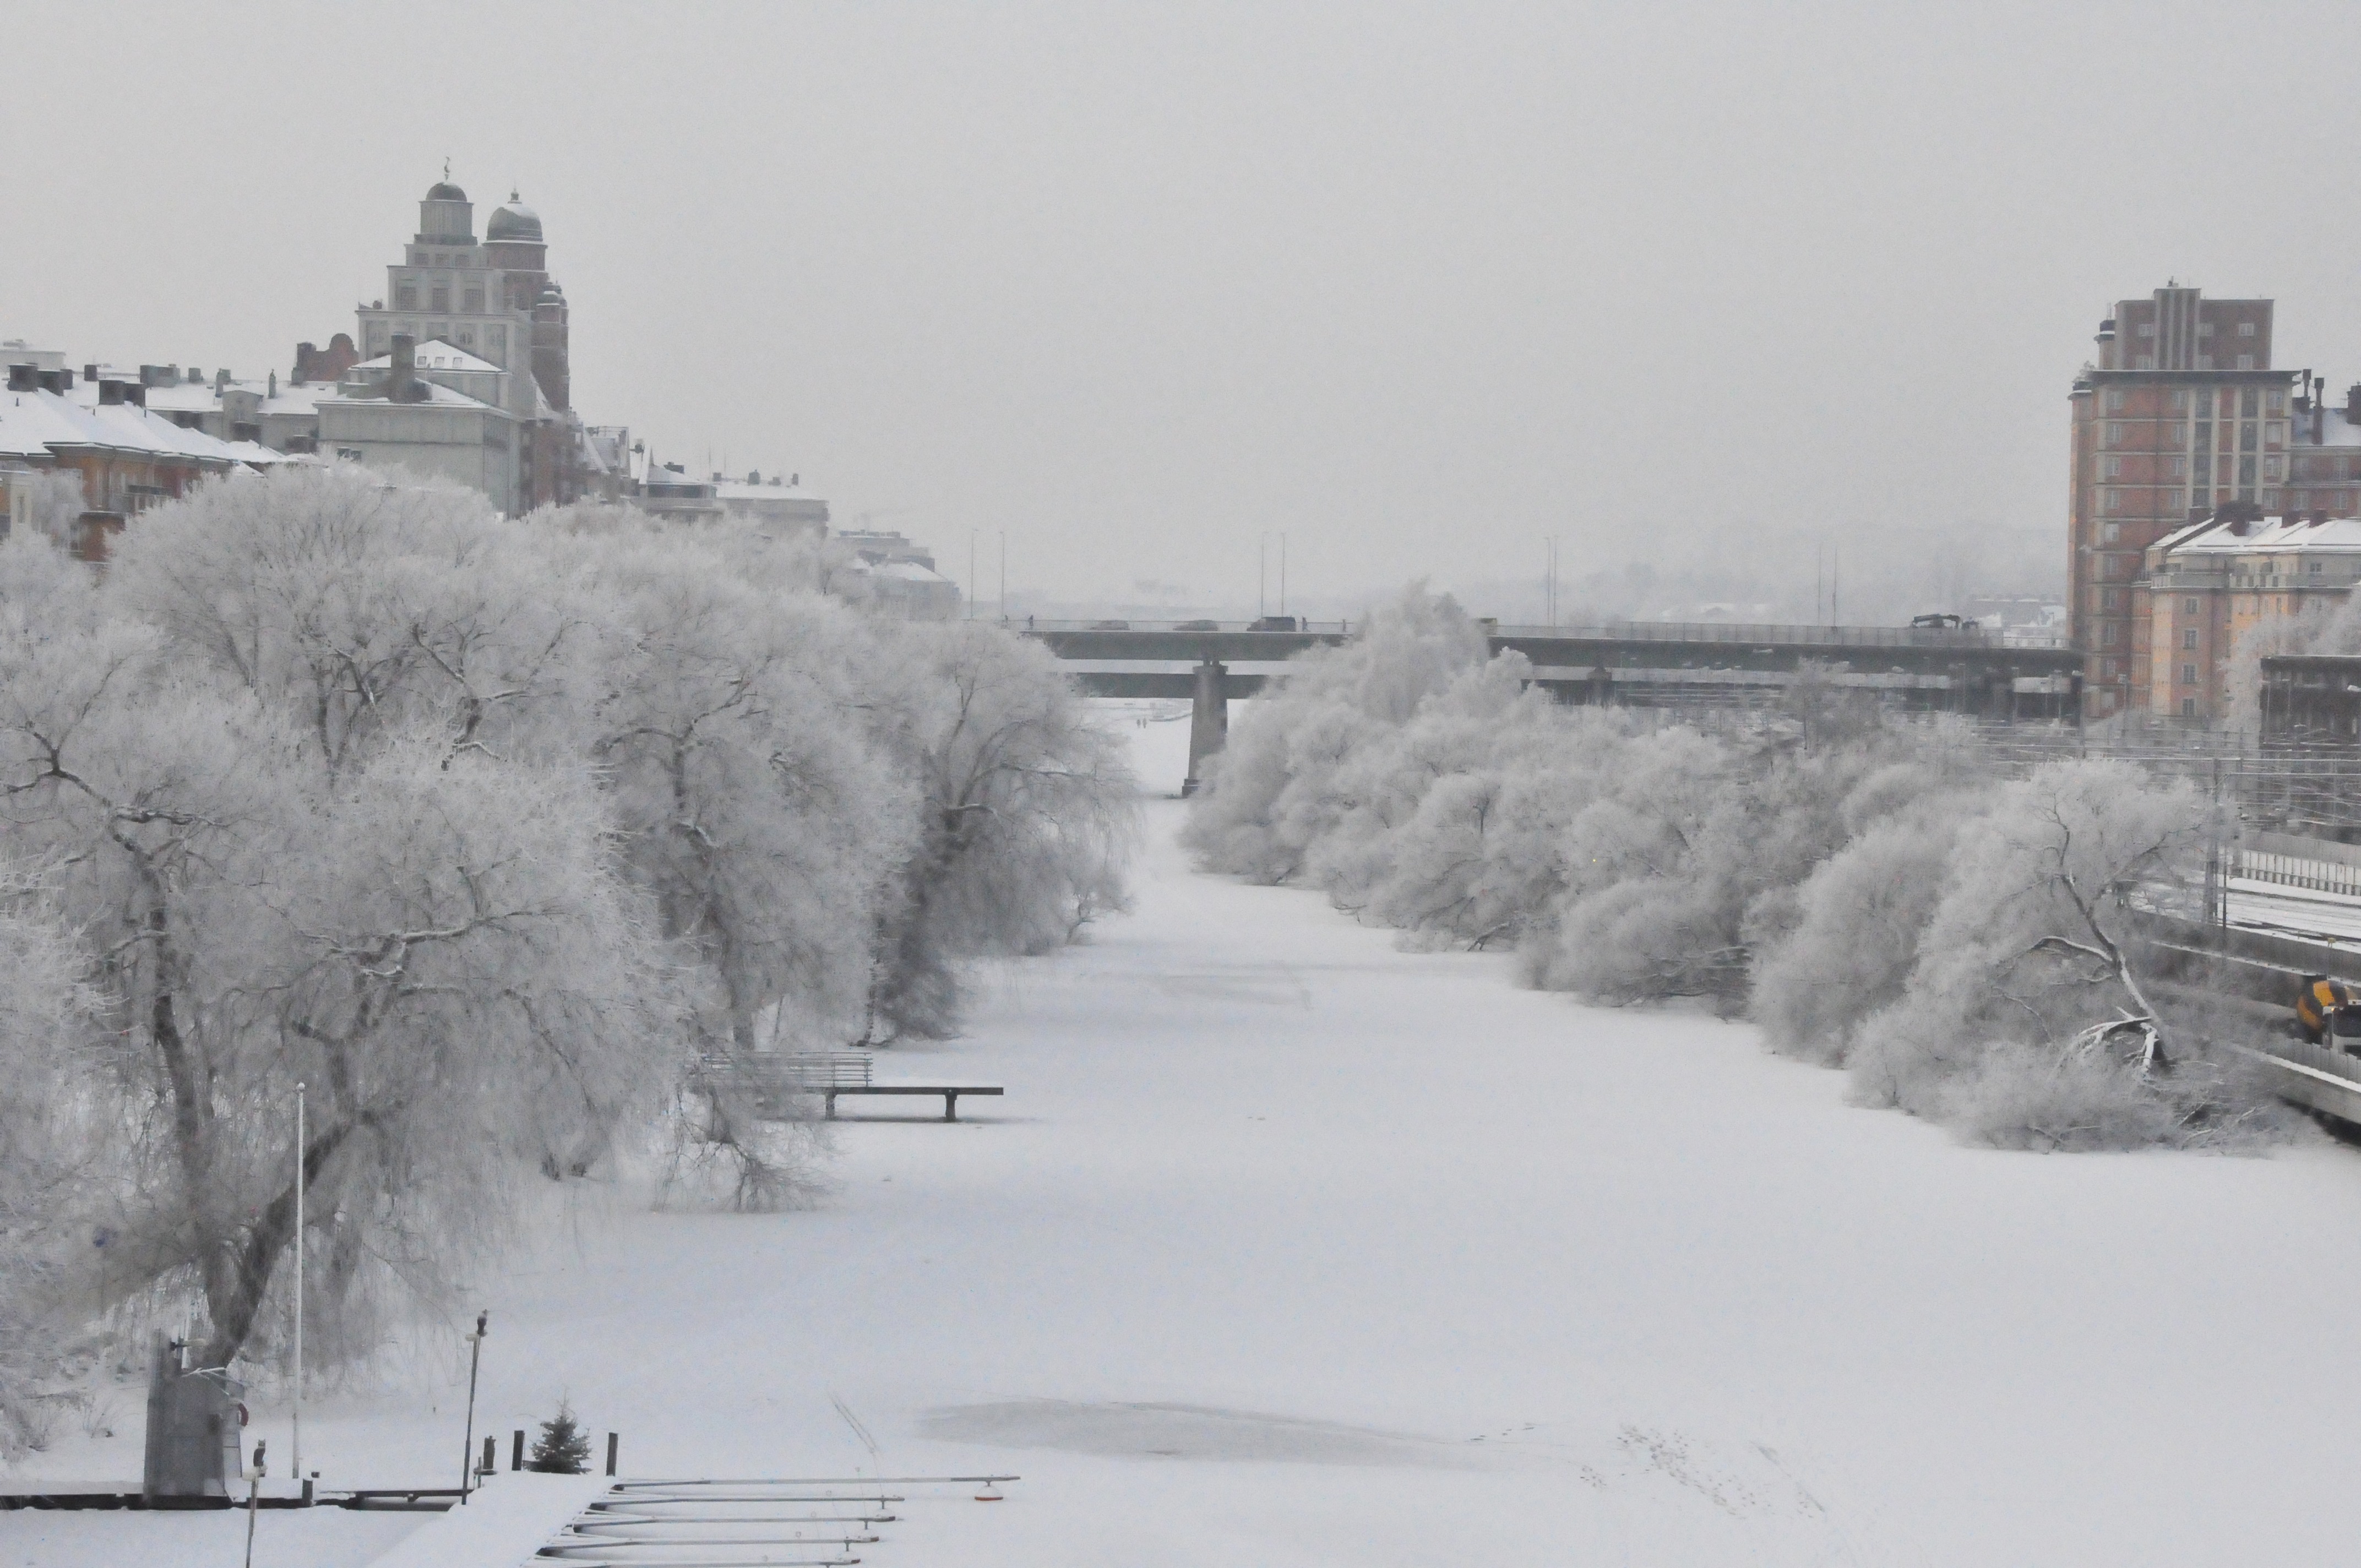
snow, winter, weather, season, blizzard, rime, freezing, atmospheric phenomenon, winter storm, winter stockholm, frozen channel